He lücht

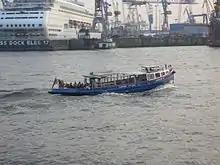
Small Boat (Barkasse) used for tourist tours in Hamburg.

He lücht (low German "he is lying") is an expression used in Hamburg, Germany, for tour guides in the port of Hamburg.